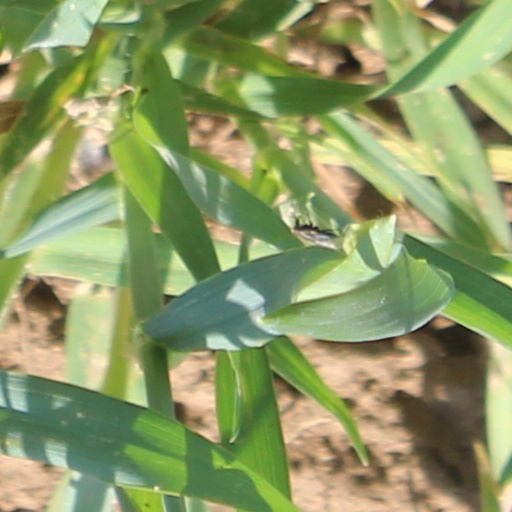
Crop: wheat